Zinc deficiency (plant disorder)

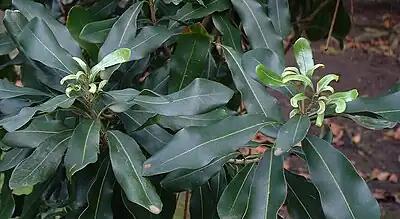
Macadamia shoots showing zinc deficiency symptoms. The youngest leaves show chlorosis (yellowing), dwarfing and malformation.

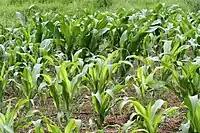
Maize plants with severe zinc deficiency in the foreground, with healthier plants (planted at the same time) in the background.

Zinc deficiency is common in many different types of soil; some soils (sandy soils, histosols and soils developed from highly weathered parent material) have low total zinc concentrations, and others have low plant-available zinc due to strong zinc sorption (calcareous soils, highly weathered soils, vertisols, hydromorphic soils, saline soils). Soils low in organic matter (such as where topsoils have been removed), and compacted soils that restrict root proliferation also have a high risk of zinc deficiency. Application of phosphorus fertilizers has frequently been associated with zinc deficiency; this may be due to enhanced sorption by clay minerals (especially iron oxides), suppression of vesicular arbuscular mycorrhizae and/or immobilization of zinc in plant tissues. Liming of soils also frequently induces zinc deficiency by increasing zinc sorption.